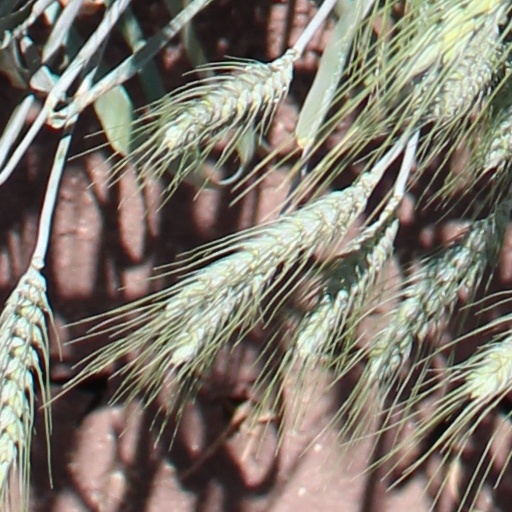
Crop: wheat